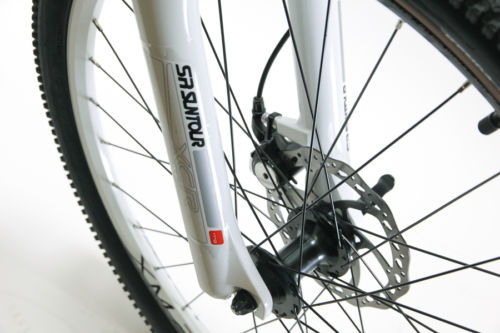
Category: bicycle